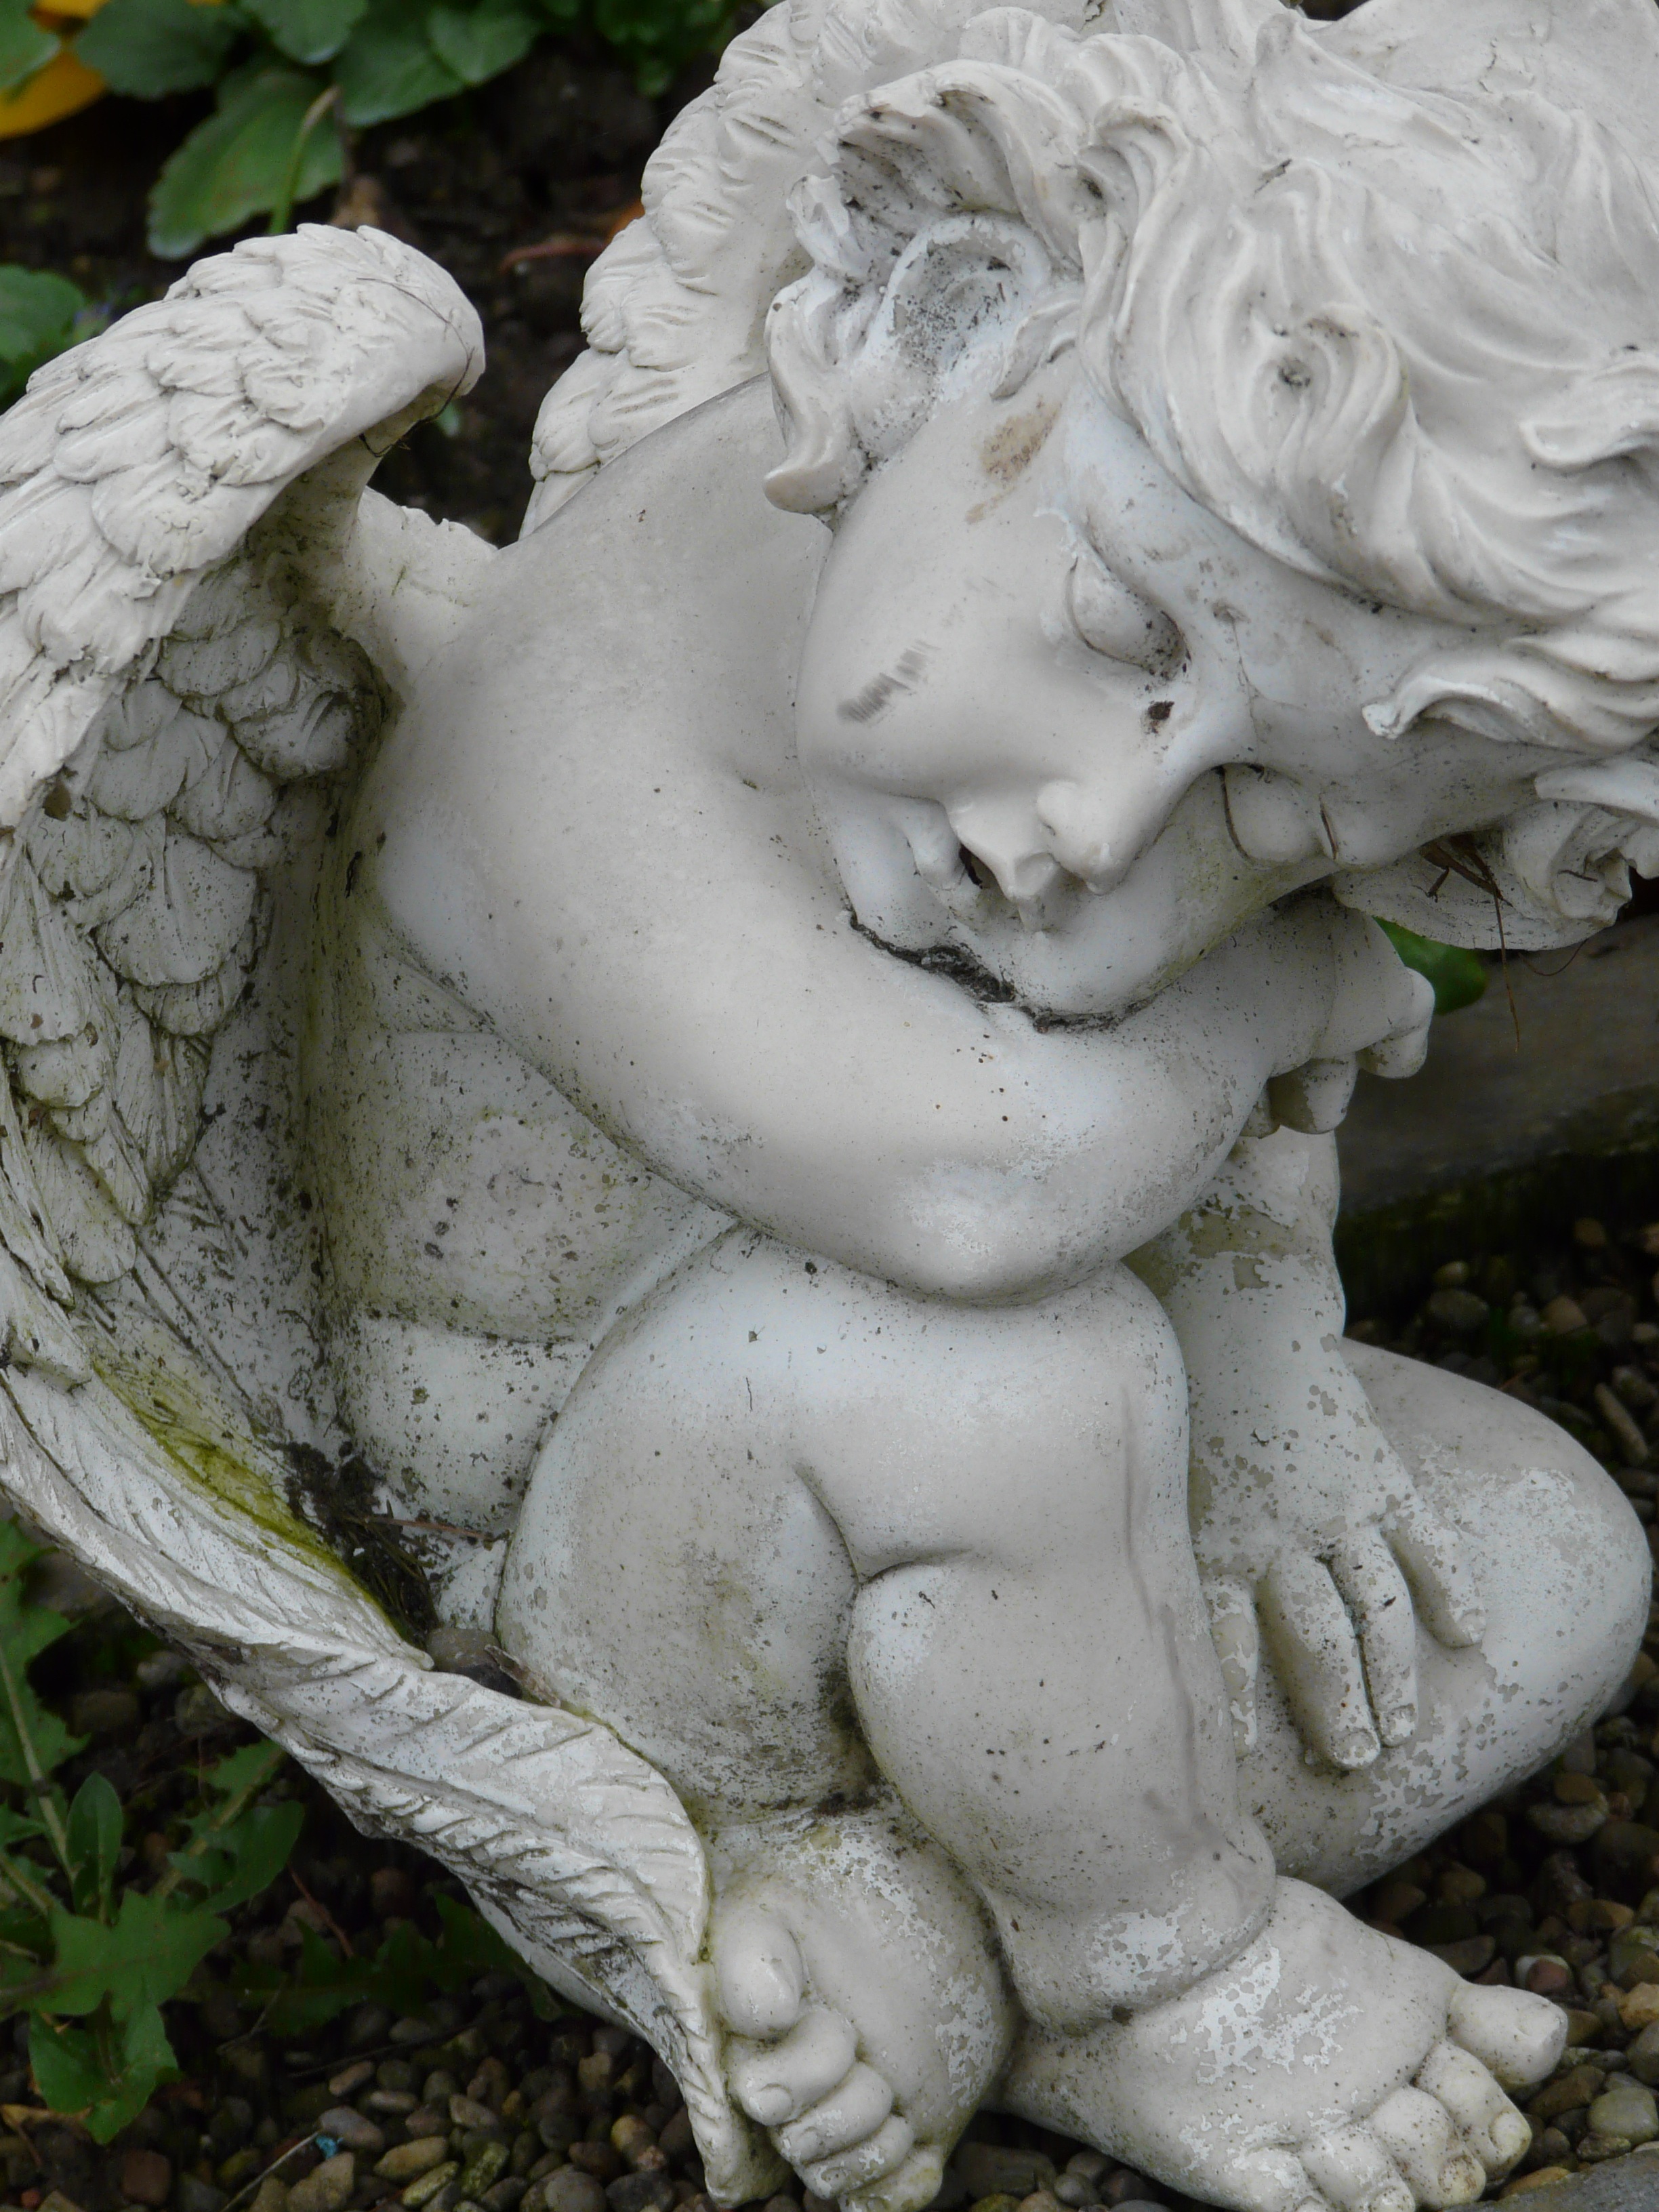
flower, monument, statue, cemetery, sculpture, angel, art, temple, carving, relief, tomb figure, angel figure, mourning, mythology, stone carving, fictional character